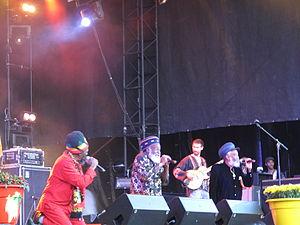
The Abyssinians est un trio vocal de reggae fondé en Jamaïque en 1968. Après une première séparation en 1980, le groupe se reforme en 2003 et est toujours actif à l'heure actuelle.